Generation Z in the United States

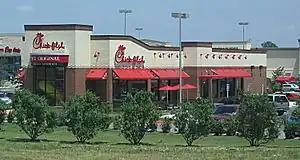
Chick-fil-A is the most popular fast-food enterprise among American youths.

Given their birth years, members of Generation Z have no memory of the time before the terrorist attacks on September 11, 2001, and the subsequent War on Terror. Yet even twenty years after the attacks had taken place, concerns over national security as well as personal safety remain. But most members of Generation Z were in their formative years during the 2008 financial crisis. A 2013 survey found that 47% of Generation Z in the United States (considered here to be those between the ages of 14 and 23) were concerned about student debt, while 36% were worried about being able to afford a higher education at all. This generation is facing a growing income gap and a shrinking middle-class, which all have led to increasing stress levels in families. According to Public Relations Society of America, the Great Recession has taught Generation Z to be independent, and has led to an entrepreneurial desire, after seeing their parents and older siblings struggle in the workforce. Psychologist Jean Twenge describes Generation Z as "uniquely pessimistic" compared to older cohorts.